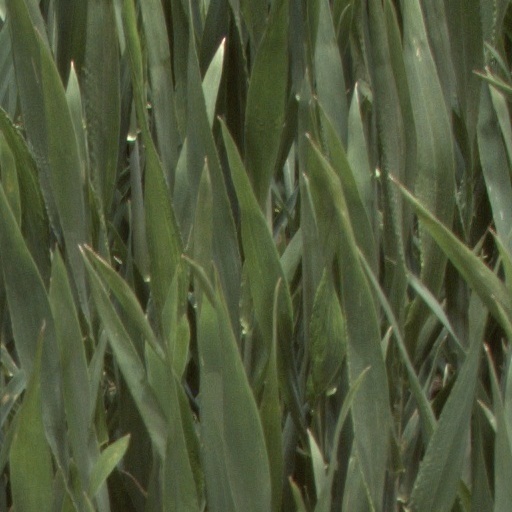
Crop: wheat